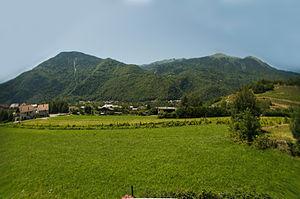
Cevin vu d'une des maisons de Cevins.